Finding Neverland (film)

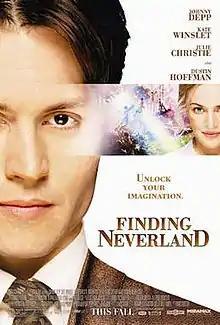
Theatrical release poster

Finding Neverland is a 2004 biographical fantasy film directed by Marc Forster and written by David Magee, based on the 1998 play "The Man Who Was Peter Pan" by Allan Knee. The film stars Johnny Depp, Kate Winslet, Julie Christie, Radha Mitchell, and Dustin Hoffman, with Freddie Highmore in a supporting role.